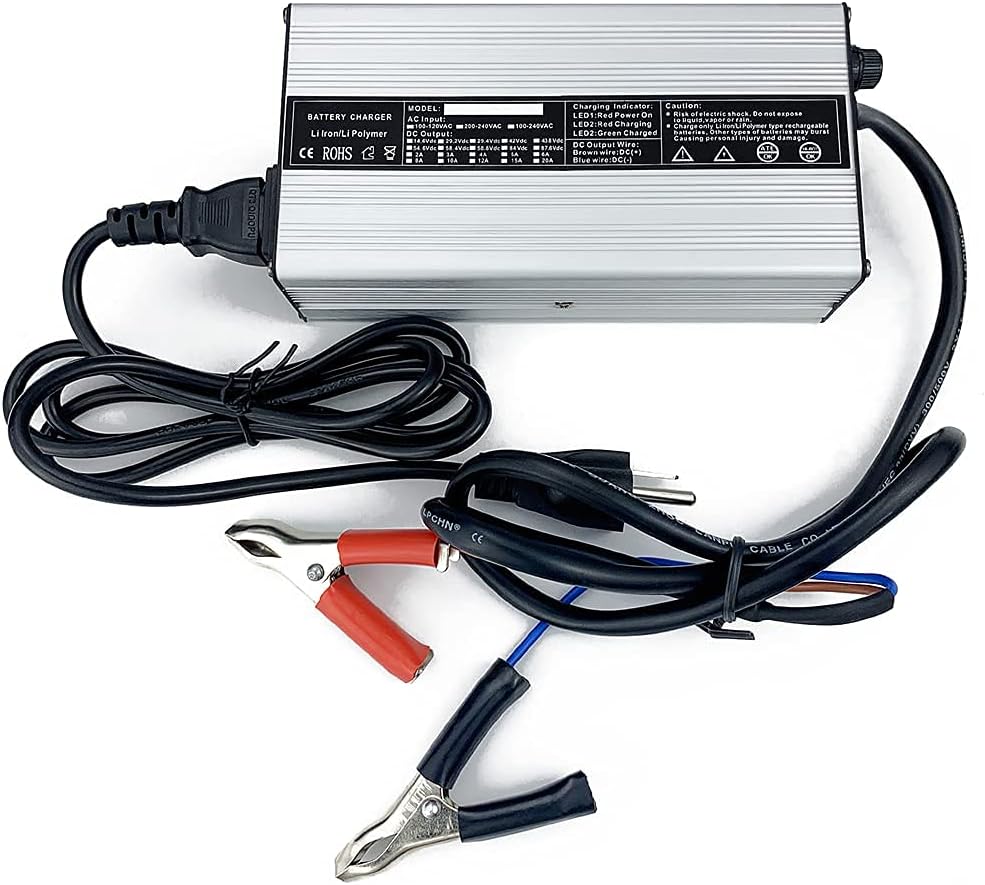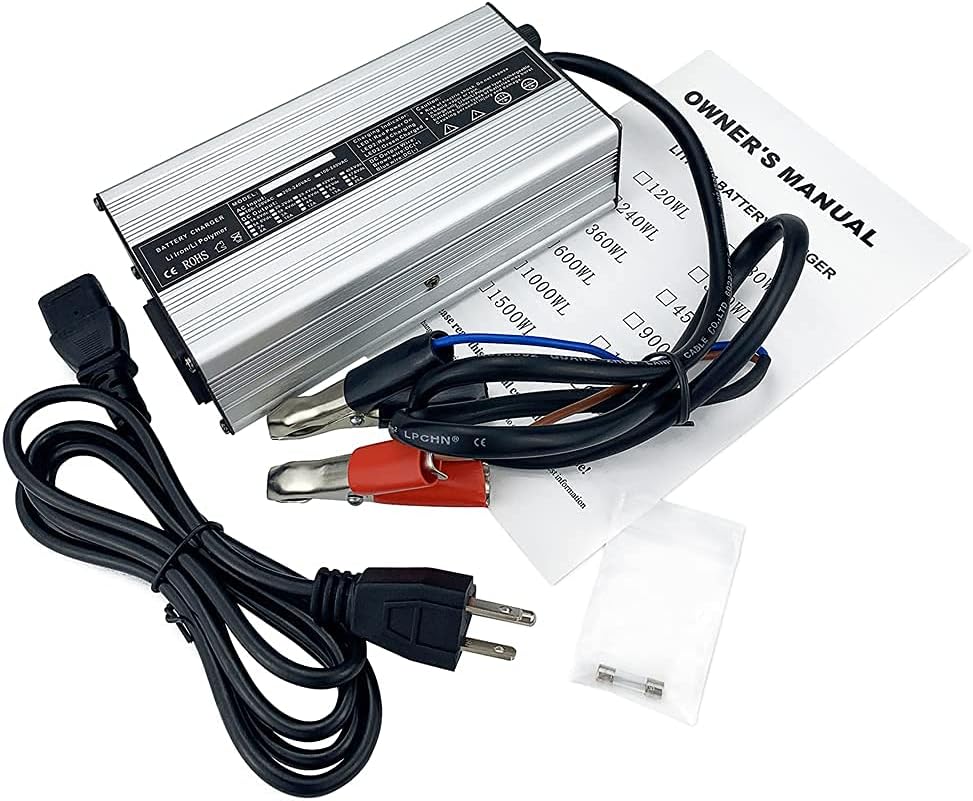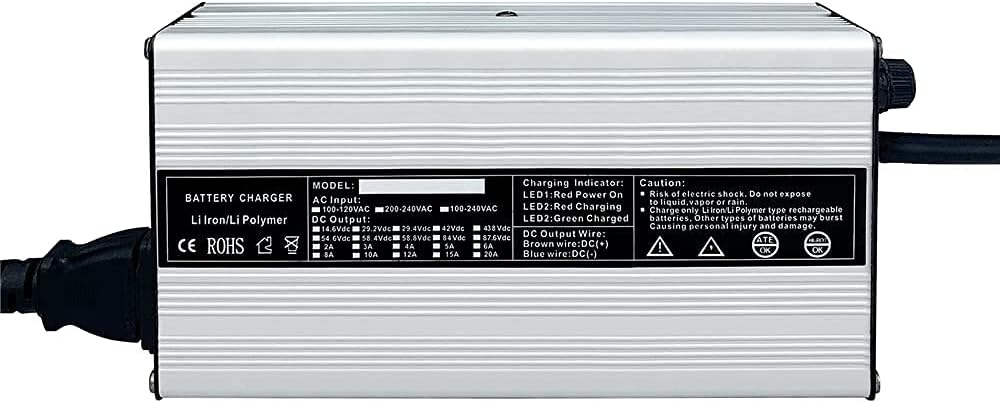
SCREAM POWER LiFePO4 Battery Charger 36V43.8V 8A 400W Lithium Iron Phosphate Charger with Clamps for Automotive Car RV Lawn Mower Golf Cart, silver
Category: Automotive
SCREAMPOWER Battery CompanyCompared with traditional lead acid batteries, it has excellent safety performance and efficient and stable working performance.Lithium batteries are 1/3 times lighter than traditional lead acid batteries.LFP batteries are easier to charge than lead acid batteries.It can accept 10C charge current and 90 Percent will be charged with 6 minutes.
Features: 36V LiFePO4 Charger: Designed for 36V(43.8V ) LiFePO4 batteries. Charging Specs: 43.8V | Charging Current: 8A | Cut-off Current: 0.5A | Recommended for LiFePO4 batteries 20 amp hours and above. | Protection Characteristics: Over voltage protection, Software over voltage protection, over-temperature protection, short circuit protection, current limiting protrction, reverse polarity protection. | Smart and Efficiently: Our LiFePO4 smart charger is implemented the special 2-stage constant current/constant voltage (CC/CV/Cut off) charge algorithm. This charger protects your LiFePO4 battery's delicate structure by boosting charging efficiency and maximizing lifespan through its careful utilization of the CC/CV algorithm regardless if the battery has a BMS or not. | Optimized for Any Climate: More precise charging in hot and cold climates because of our new integrated thermal sensor. Avoids under-charging in cold weather down to -13 degree F , meanwhile, avoids over-charging in hot weather up to 104 degree F . | Durable and Cooling Fast: The durable aluminum alloy shell and cooling fan allow the charger's exterior to function as a heat sink with over-heating protection. In the MTBF test, it makes more than 30,000 POH(power on hours). To recharge and maintain Lithium-Ion Phosphate (LiFePO) batteries - maximizing their performance and lifespan, we suggest using a dedicated LiFePO4 battery charger to ensure you get the best out of your LiFePO4 Lithium batteries. | Part number: BC-43.8V8A